Melissa Benoist

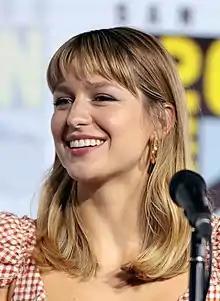
Benoist at the 2019 San Diego Comic-Con

Melissa Marie Benoist (born October 4, 1988) is an American actress and singer. Her first major role was Marley Rose on the Fox musical comedy drama "Glee" (2012–2014), in which she was a series regular during the fifth season. She rose to widespread prominence for portraying the title character on the CBS/CW superhero series "Supergirl" (2015–2021), supported by related media in the Arrowverse franchise.